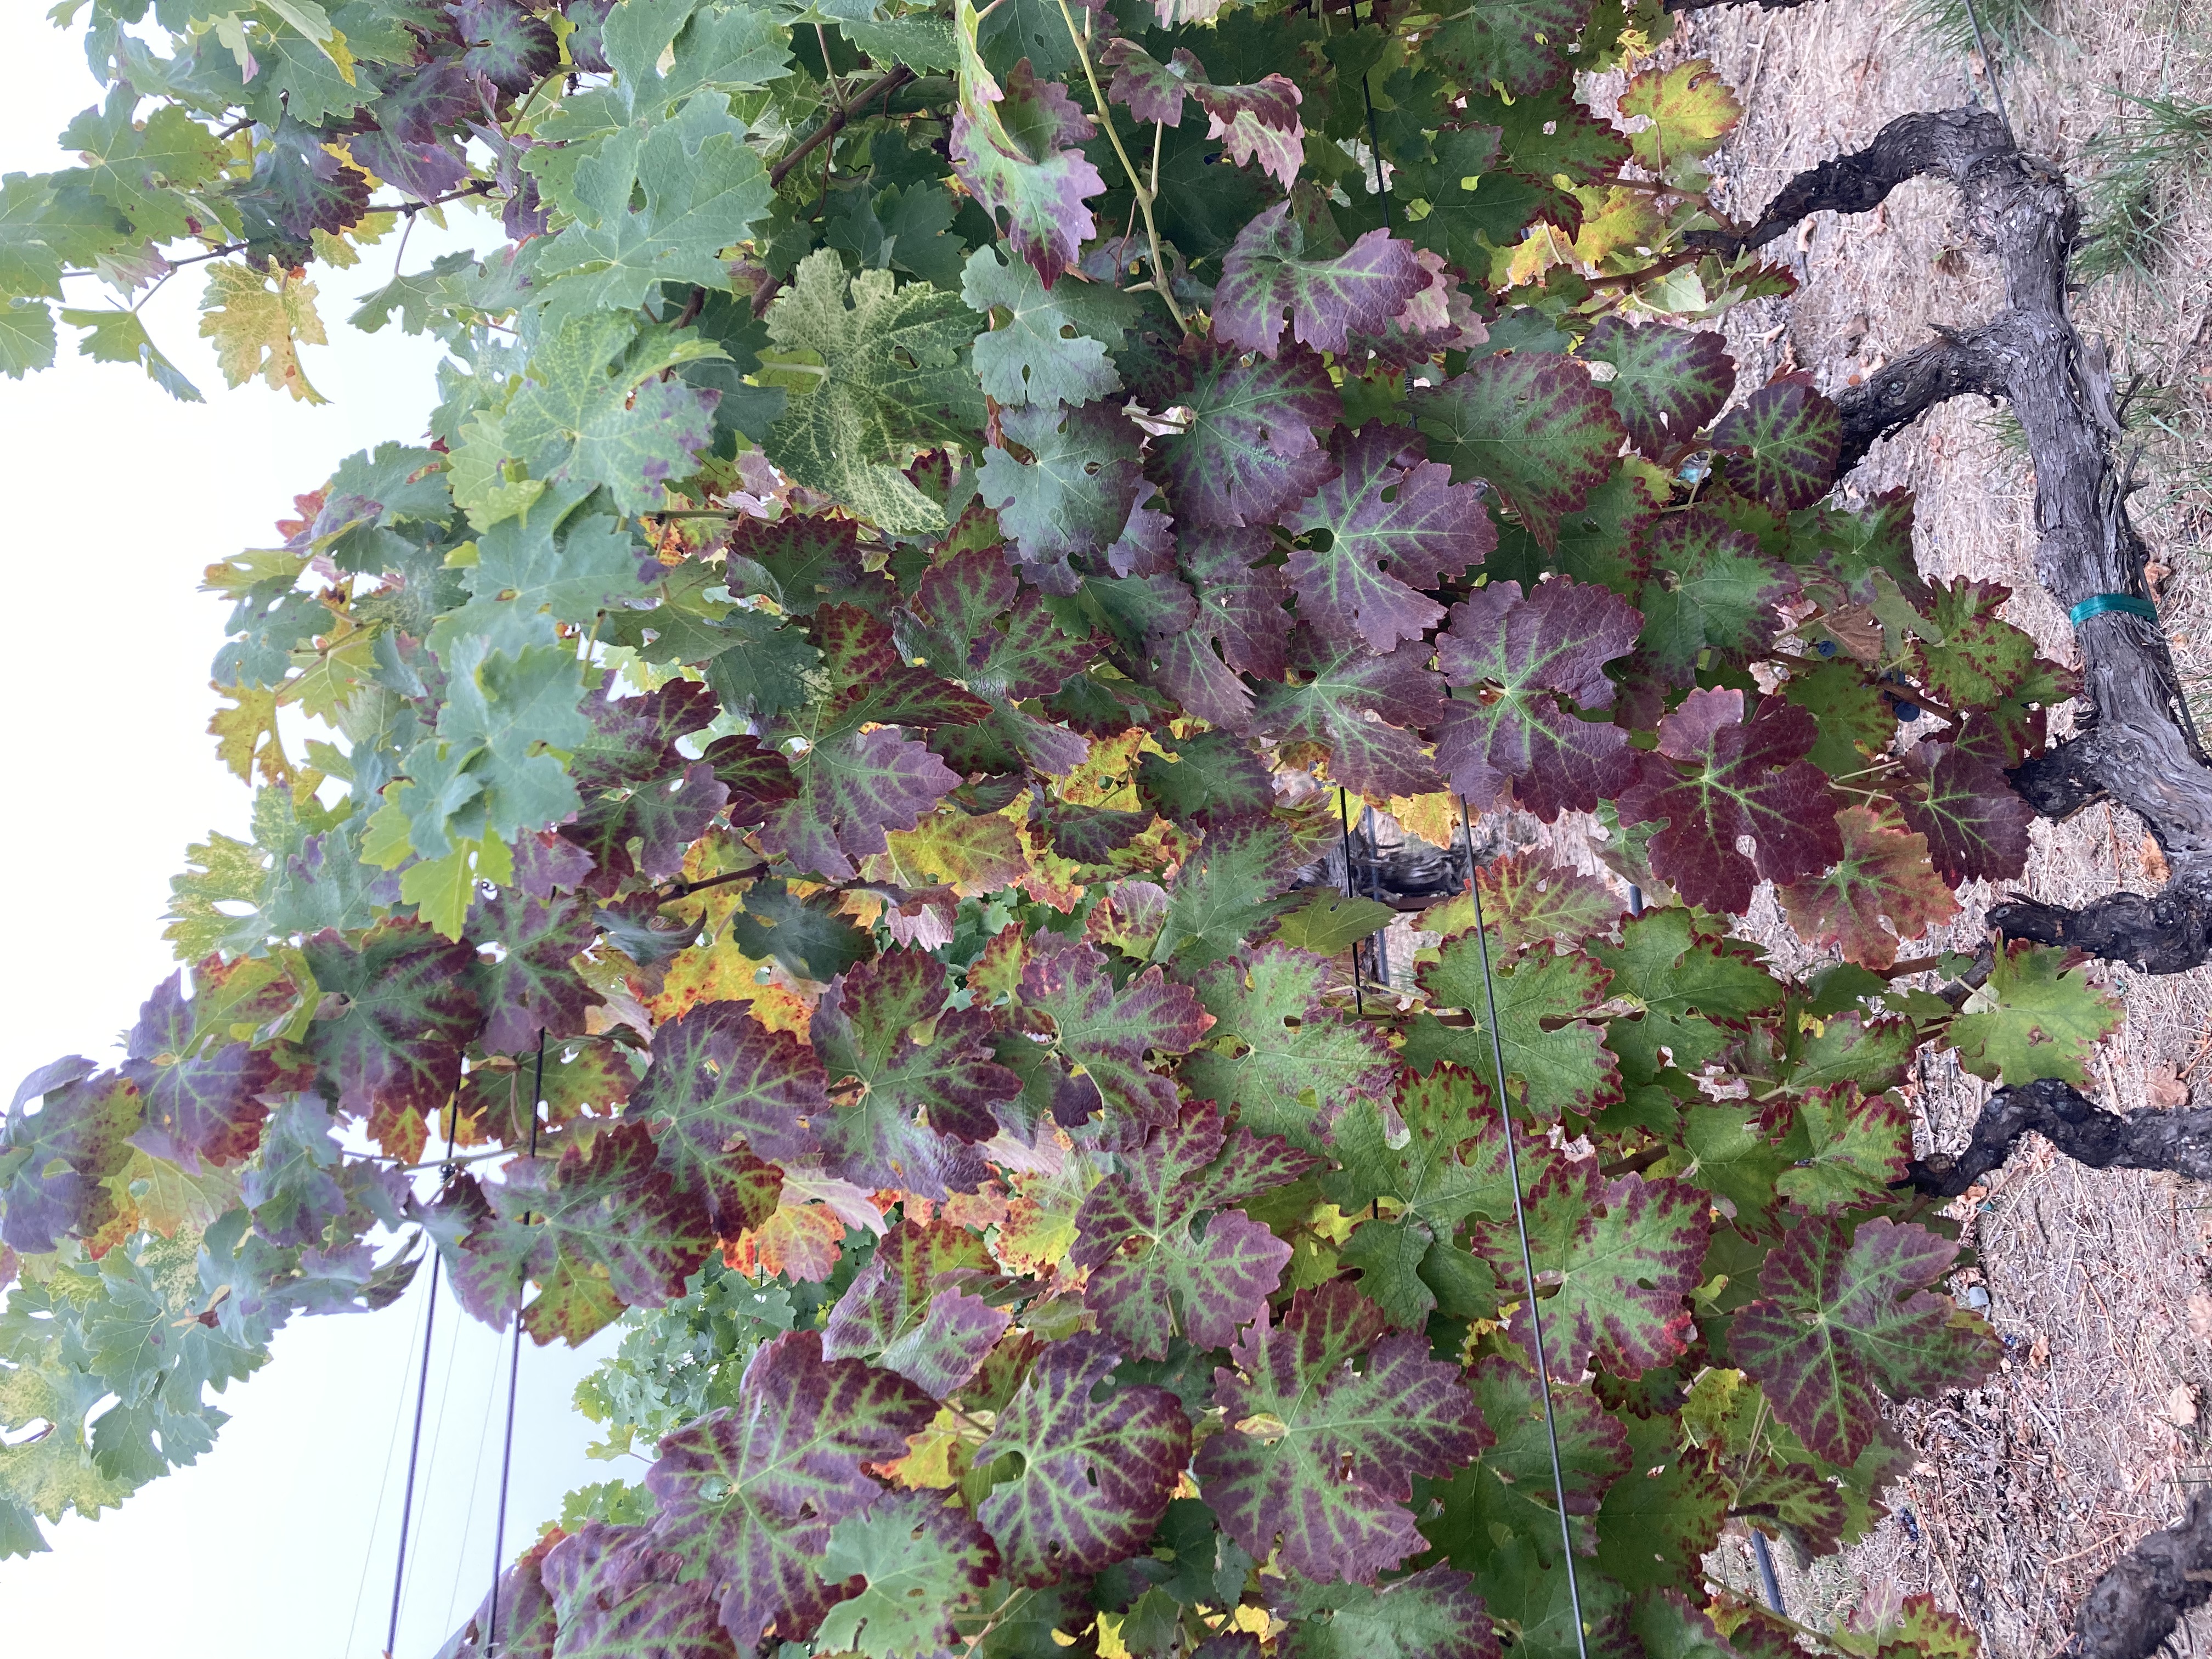
Label: Leafroll 3